Gilt-bronze Maitreya in Meditation (National Treasure No. 83)

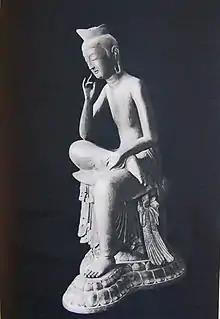
Miroku bosatsu at the Koryu-ji Temple of Kyoto

The Miroku bosatsu at the Koryu-ji Temple of Kyoto, which is one of the Japanese National Treasures, is the twin of the statue and is almost certainly of Korean origin. The Miroku is carved from red pine and may be the statue the Nihon Shoki mentions that a King of Silla sent to the Yamato court. The statues both share the elegant contemplative pose, highly proportional figures, realistic draperies, slim bodies, and plain tri-fold crowns.